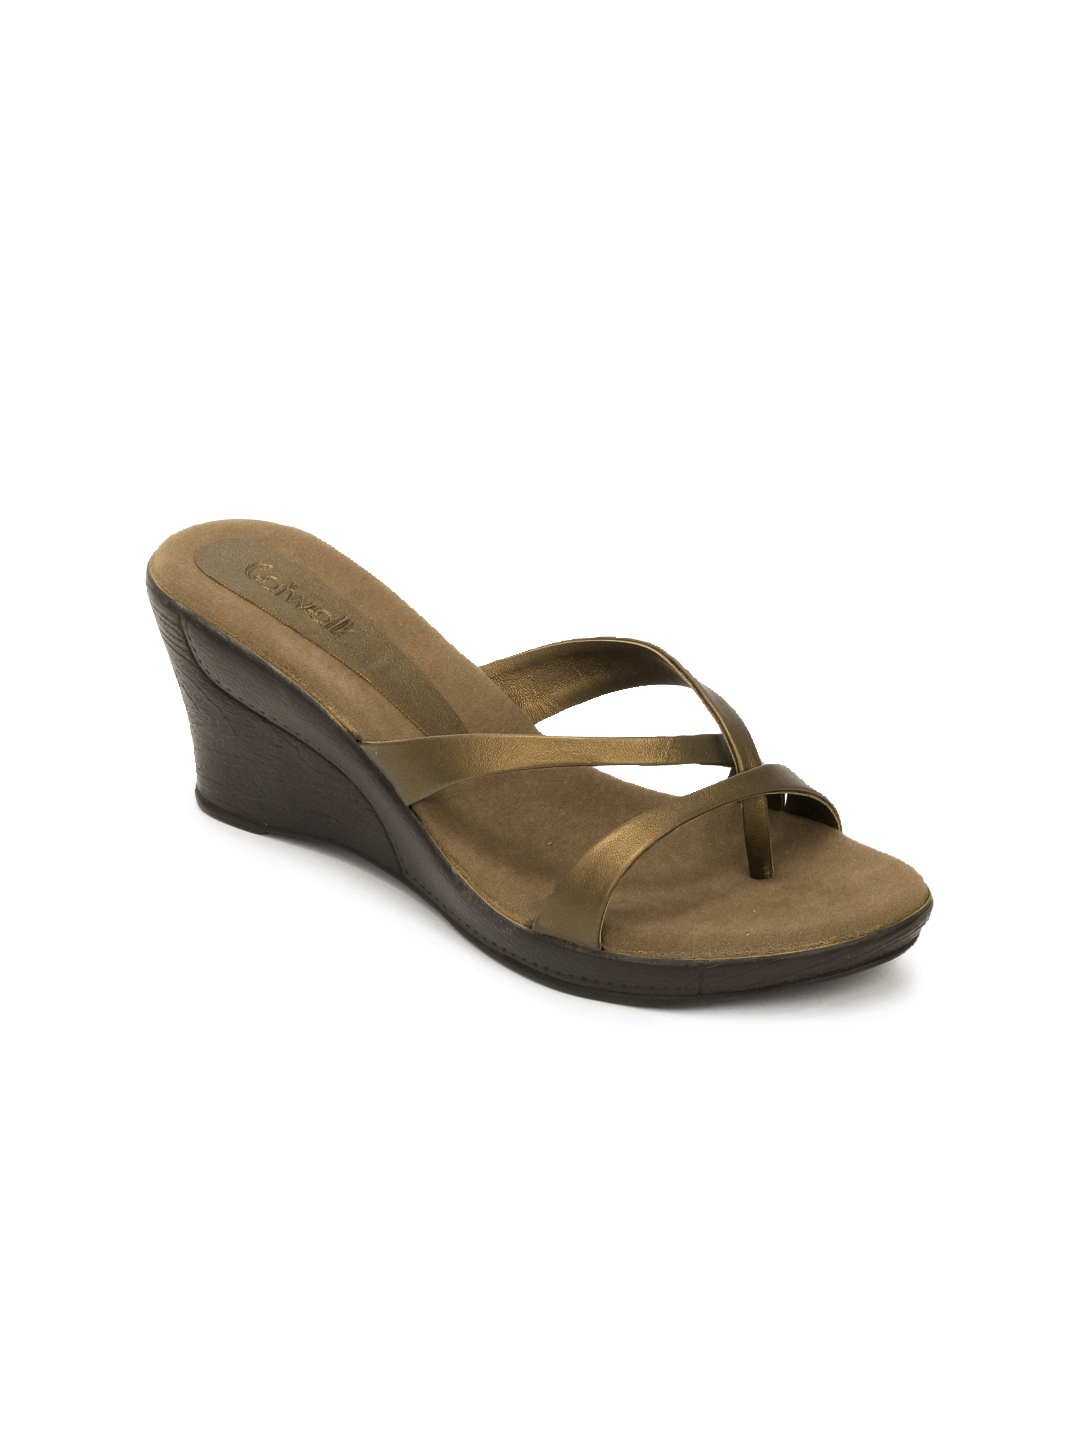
Catwalk Women Bronze Wedges
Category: Footwear / Shoes / Heels
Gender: Women
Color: Bronze
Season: Winter 2012
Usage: Casual